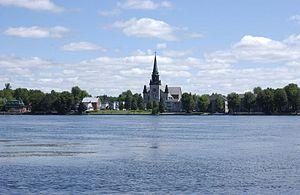
Saint-Jean-sur-Richelieu est une ville du Québec, au Canada, située dans la MRC du Haut-Richelieu en Montérégie.